Nerdcore

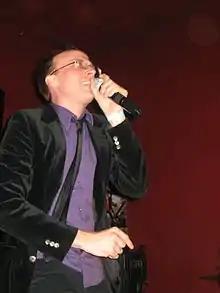
Schäffer the Darklord performing at Nerdapalooza in July 2008

In 2006, Jason Z. Christie (aka High-C) launched the first websites dedicated solely to nerdcore, NerdcoreHipHop.org and RhymeTorrents.com. These platforms became hubs for the community and distributed the "Rhyme Torrents Compilation," the first nerdcore-focused CD series. This brought mainstream media attention to the genre, including coverage in "Wired".